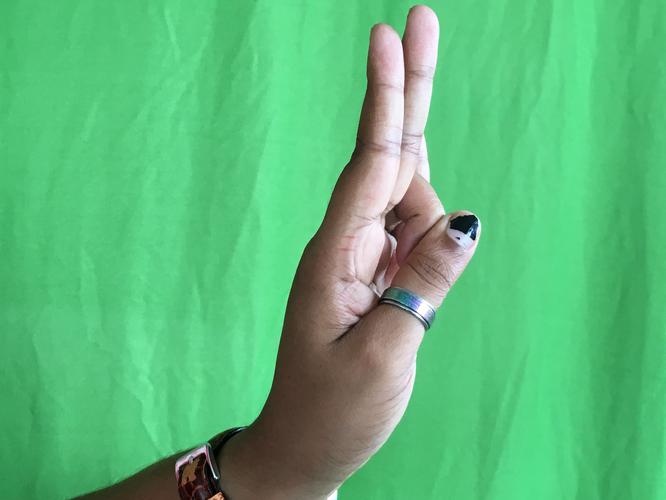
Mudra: Mayura
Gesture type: single_hand